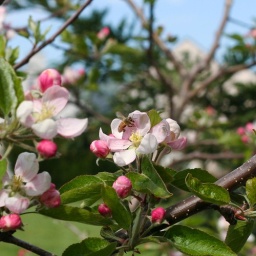
Saw a bunch of bees flying around this afternoon, loving the apple blossoms.